2007–08 Premier League

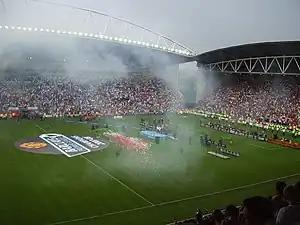
Manchester United celebrating their 10th Premier League title following their win at Wigan

The 2007–08 Premier League (known as the Barclays Premier League for sponsorship reasons) season was the 16th since its establishment. The first matches of the season were played on 11 August 2007, and the season ended on 11 May 2008. Manchester United went into the 2007–08 season as the Premier League's defending champions, having won their ninth Premier League title and sixteenth league championship overall the previous season. This season was also the third consecutive season to see the "Big Four" continue their stranglehold on the top four spots (which mean UEFA Champions League qualification).